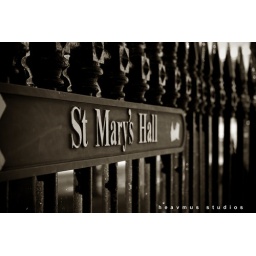
Road sign to St. Mary's Hall, a church smack in the middle of Coventry city center.